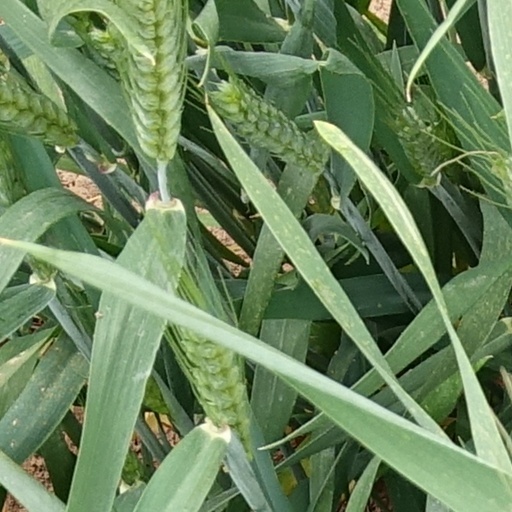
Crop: wheat